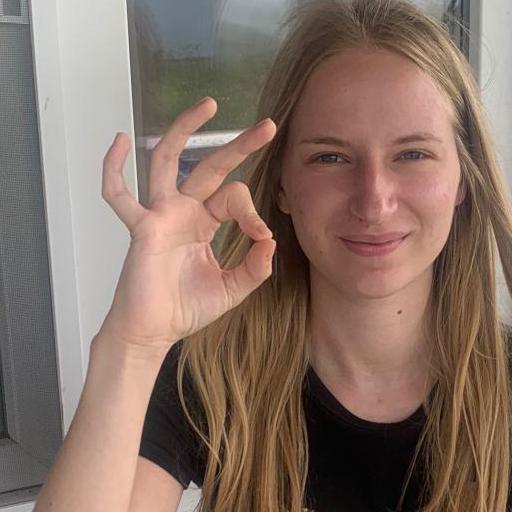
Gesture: ok